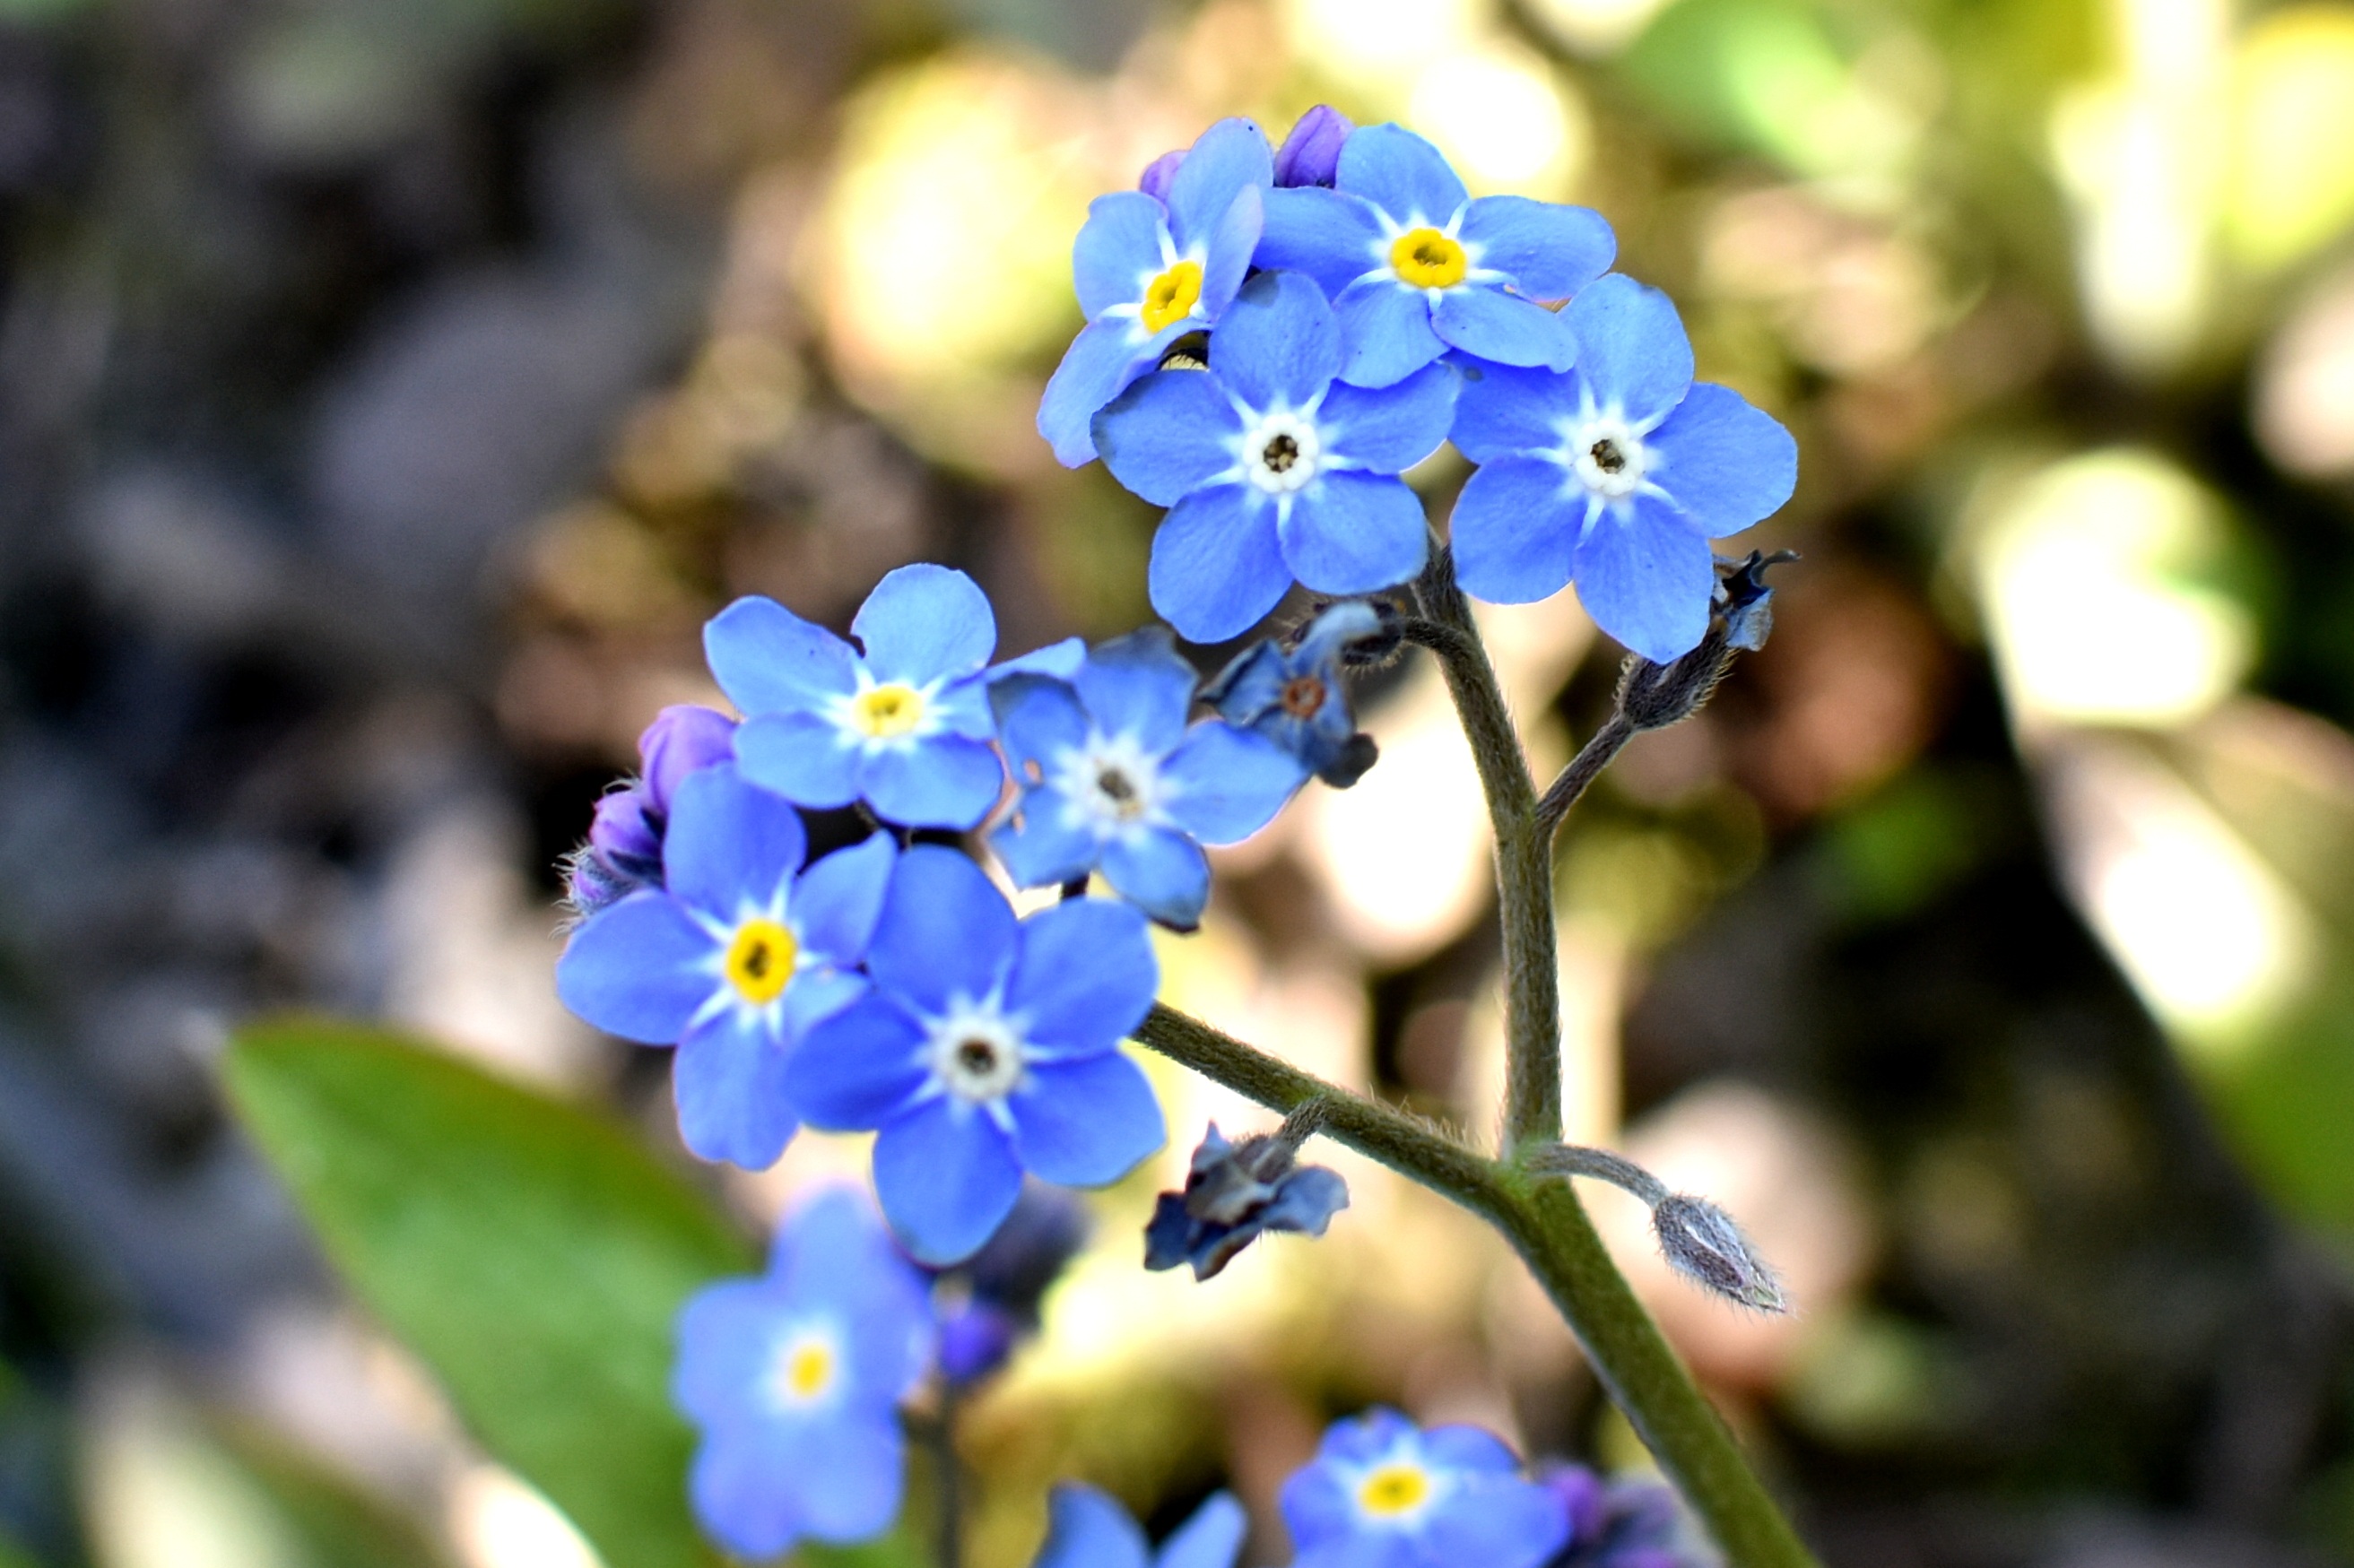
blossom, plant, flower, spring, botany, blue, garden, closeup, flora, wildflower, flowers, forget me not, flowering, macro photography, small flowers, garden flowers, flowering plant, the delicacy, borage family, land plant